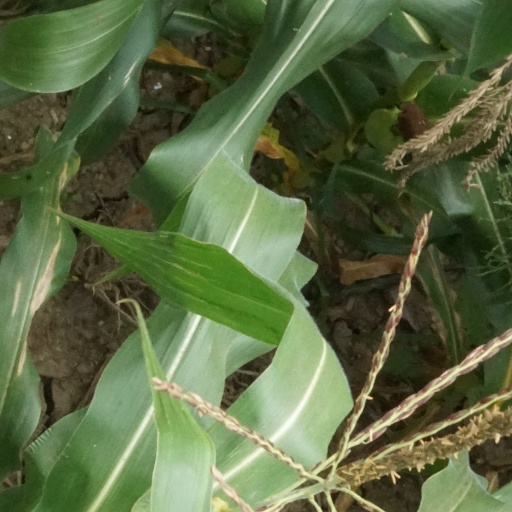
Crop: maize; corn